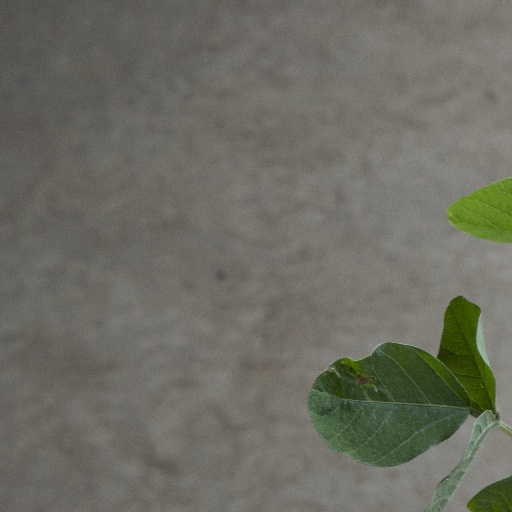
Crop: soybean